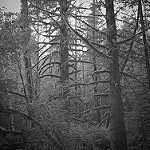
Label: B & W